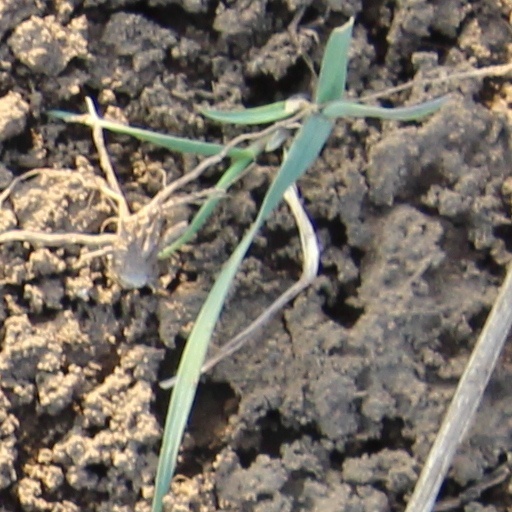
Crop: wheat